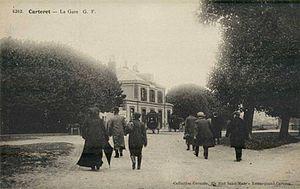
gare de Carteret à Barneville-Carteret, terminus de la ligne de Carentan à Carteret.
La liste des gares de Basse-Normandie, est une liste des gares ferroviaires, haltes ou arrêts, situées en Région Basse-Normandie.
Barneville-Carteret est une commune française, située sur la Côte des Isles dans le département de la Manche en région Normandie, peuplée de 2 231 habitants.
La gare de Carteret est une gare ferroviaire française de la ligne de Carentan à Carteret, située sur le territoire de la commune de Barneville-Carteret, dans le département de la Manche en région Normandie.